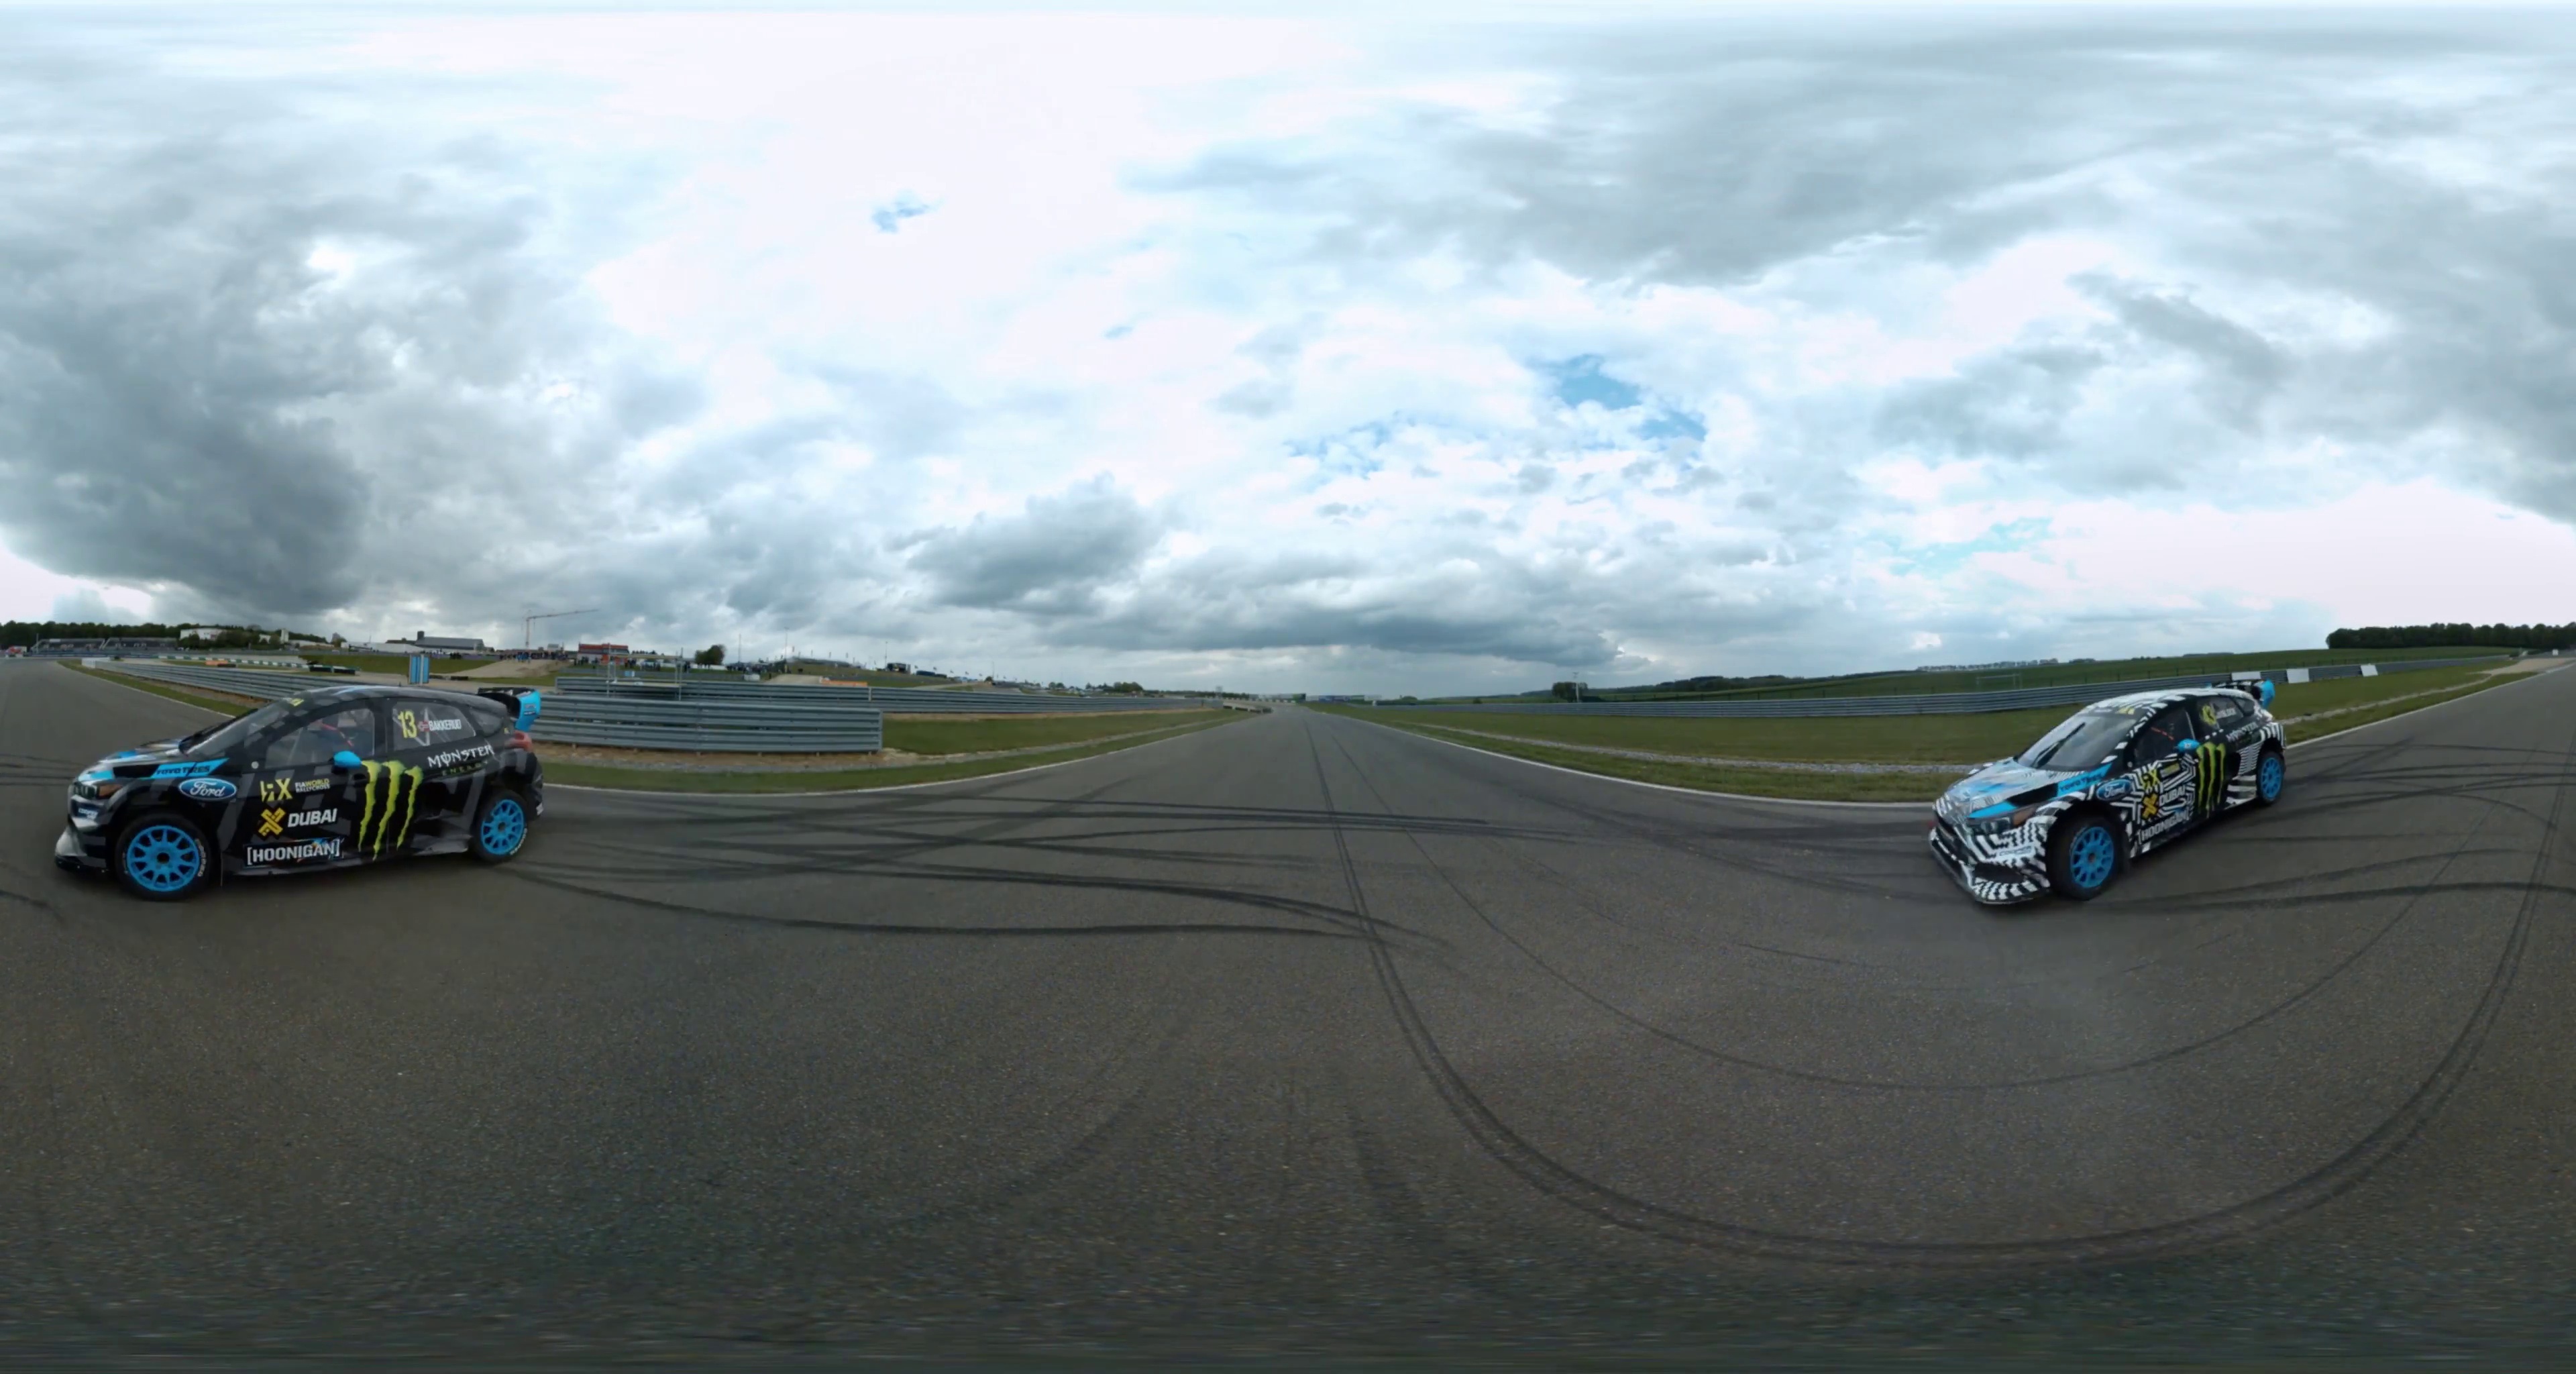
Referred object: the car on the right side of the initial view

Referred object: the race car with blue wheels